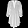
Label: Dress